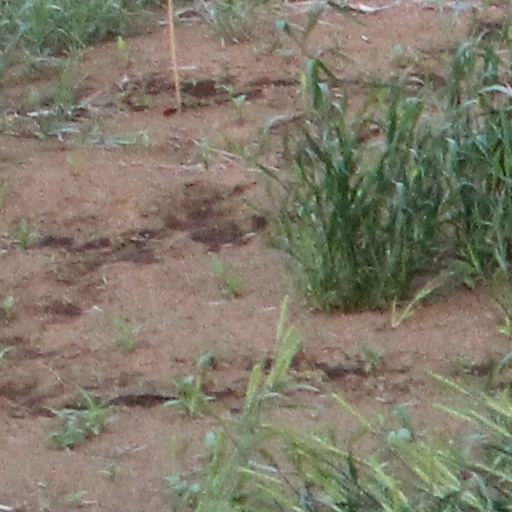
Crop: wheat